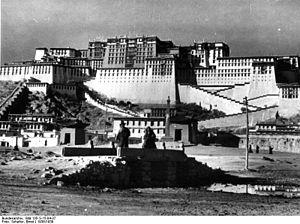
Le palais du Potala, aussi appelé Potala, à Lhassa, dans la région autonome du Tibet, est un dzong du XVIIᵉ siècle, situé sur la colline de Marpori, au centre de la vallée de Lhassa. Construit par le 5ᵉ dalaï-lama, Lobsang Gyatso, le Potala fut le lieu de résidence principal des dalaï-lamas successifs et hébergea le Gouvernement tibétain jusqu'à la fuite du 14ᵉ dalaï-lama en Inde durant le soulèvement tibétain de 1959. Comprenant un « palais blanc » et un « palais rouge », ainsi que leurs bâtiments annexes, l'édifice incarnait l'union du pouvoir spirituel et du pouvoir temporel et leur rôle respectif dans l'administration de la théocratie tibétaine.
Le pilier ou rdo-ring de Shöl à Lhassa, aussi connu sous le nom de doring chima, se dresse devant l'entrée sud de l'ancien village de Shöl, au pied du palais du Potala. Érigé aux environs de 764, ou « tout juste un peu plus tard », il porte les inscriptions les plus anciennes en tibétain connues à ce jour. Elles correspondent au tibétain ancien.
Shöl, parfois orthographié Shoel, Shhol, était un village ou bourg fortifié situé au pied du palais du Potala, à Lhassa, au Tibet. Il abritait, entre autres édifices, des résidences de notables et de religieux, la prison d'État, des bâtiments administratifs, des services annexes au palais, la cour de justice, le trésor public, deux imprimeries, une taverne, un dépôt de grains. Au Shöl intérieur, était venu s'ajouter un faubourg, Shöl extérieur, qui a été démoli en 1995.